Hôtel des Tournelles

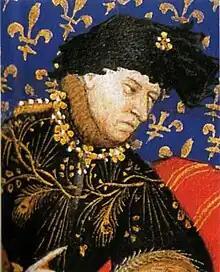
Charles VI

At the beginning of the 14th century, the building that became the Hôtel des Tournelles was merely a house facing the Hôtel Saint-Pol. Pierre d'Orgemont, seigneur de Chantilly and chancellor of France and the Dauphiné under Charles VI, or perhaps his eldest son Pierre, rebuilt it in 1388. It was bequeathed to the younger Pierre in 1387. This house may have formerly been the property of Jean d'Orgemont, the presumed father of the elder Pierre. On 19 March 1387 Pierre d'Orgemont divided his lands among his ten children, leaving the "maison des Tournelles " to his eldest son Pierre, bishop of Paris, who was already living there. After his father's death in 1389, the bishop sold the house on 16 May 1402 for 140,000 gold écus, to John, Duke of Berry, brother of Charles V. In 1404 the duke of Berry gave it to his nephew Louis I, Duke of Orléans and the younger brother of Charles VI, in exchange for the "Hôtel de Gixé" on rue de Jouy. The duke of Orléans was assassinated on 23 November 1407 and the hôtel passed to his heirs, becoming the property of Charles VI, who lived there from 1417 onwards. The house took the name "Maison royale des Tournelles".